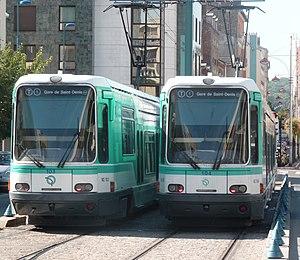
Deux tramways français standard en attente à la gare de Noisy-le-Sec sur la ligne du T1.
La liste des stations du tramway d'Île-de-France propose un aperçu des stations actuellement en service sur les lignes de tramway d'Île-de-France, en France. La première ligne a ouvert en 1992. L'ensemble des lignes, qui ne sont pas toutes en correspondance entre elles, comprend 204 stations, depuis le 14 décembre 2019, date d'extension de la ligne 4 du tramway d'Île-de-France.
Le tramway d'Île-de-France contemporain, organisé par Île-de-France Mobilités, est composé de dix lignes distinctes, à l'histoire particulière et aux matériels différents. Sept ont été créées de toutes pièces, et trois résultent de la modernisation de lignes ferroviaires anciennement sous-exploitées. Les lignes 1, 2, 3a, 3b, 5, 6, 7 et 8 sont exploitées par la RATP, la ligne 11 et les futures lignes 9, 12 et 13 sont et seront exploitées par Keolis et la ligne 4 par la SNCF.